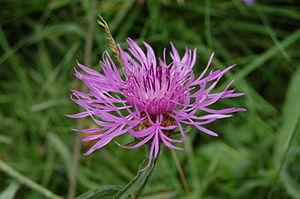
Le genre botanique Centaurea, désignées centaurées en nom vernaculaire, regroupe de nombreuses plantes de la famille des Astéracées, assez proches des chardons et des cirses, mais qui s'en distinguent notamment par leurs feuilles non épineuses.